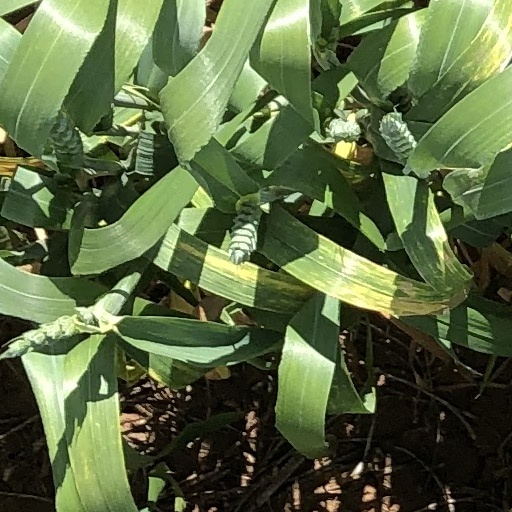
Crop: wheat